A Woman in Amber

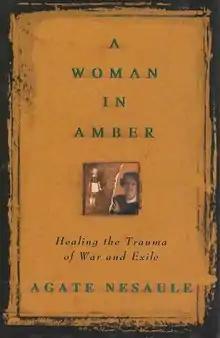
First edition

A Woman in Amber: Healing the Trauma of War and Exile is a memoir written by Agate Nesaule. The first half of the memoir describes Nesaule’s experiences as a refugee when the Soviet army invaded Latvia; of the terrors of war and life in the displaced persons' camps in Germany; and her family's emigration to the United States in 1950.